Ralph Cudworth

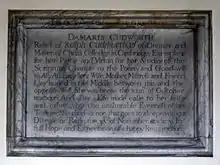
Memorial to Damaris Cudworth

Despite his worsening sight, Cudworth was elected (29 October 1654) and admitted (2 November 1654), as 14th Master of Christ's College. His appointment coincided with his marriage to Damaris (died 1695), daughter (by his first wife, Damaris) of Matthew Cradock (died 1641), first Governor of the Massachusetts Bay Company. Hence Worthington commented "After many tossings Dr Cudworth is through God's good Providence returned to Cambridge and settled in Christ's College, and by his marriage more settled and fixed."